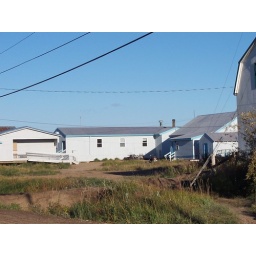
Here is teacher village. We live in the long blue house at the end. Not the one with the ramp.